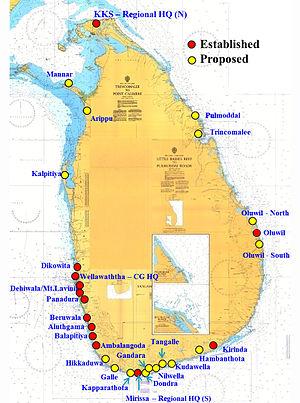
La Garde côtière du Sri Lanka est un département non ministériel du gouvernement srilankais chargé des fonctions de garde-côtes dans les eaux territoriales du Sri Lanka. Il relève de la compétence du Ministère de la défense et est composé de personnel civil. L'actuel directeur général du SLCG est le contre-amiral Samantha Wimalathunga.